Renan Demirkan

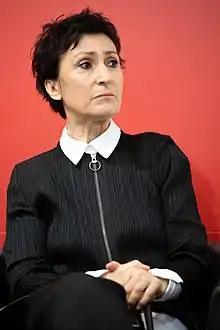
Demirkan in 2018

Renan Demirkan (born 12 June 1955) is a Turkish-born German writer and actress. In 2016, she initiated the call "checkpoint:demokratie", which became a registered association in May 2017 and of which she is the chair of the board. In June 2017, she founded the non-profit company "Zeit der Maulbeeren", of which she is the managing director. The project is supported by the state of NRW and is a free three-week offer to financially needy women with cancer, with or without children.